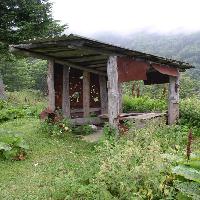
Weather: cloudy or overcast